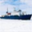
Label: ship